47th G7 summit

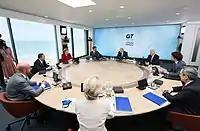
Working session on 11 June 2021

Topics of discussion included developing a response to the COVID-19 pandemic and climate change. Johnson pledged to call for the G7 to work on a global approach to pandemics to ensure an equal global distribution of COVID-19 vaccines and to prevent future pandemics. He proposed a five-point plan to prevent future pandemics, which includes a worldwide network of zoonotic research hubs, developing global manufacturing capacity for treatments and vaccines, the design of a global early warning system, the agreement of global protocols for a future health emergency and the reduction of trade barriers. The G7 nations agreed to pledge 1 billion vaccines to other countries. South African President Cyril Ramaphosa urged the group to boost COVID-19 testing, diagnostics and vaccines to help finance the World Health Organization's program on those issues. Johnson also focused on climate change, a top priority for the United Kingdom ahead of the COP26 conference, which it was due to host in November 2021. UK Secretary for Business Kwasi Kwarteng indicated that Johnson sought coordinated action on carbon border taxes, green finance, the phase-out of coal and helping poorer countries to step up climate action. While the taxes were backed by the EU and US, EU climate ambassador Mark Vanhuekelen indicated that Australia may oppose the measures. The G7 nations pledged to reach net-zero emissions by 2050.